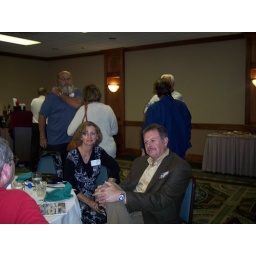
Standing in blue shirt Joe Weaver sitting at the table is Tom Docktor's wife and Tim Docktor